Bosnian War

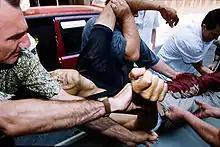
A victim of a mortar attack delivered to a Sarajevo hospital in 1992

The war in Bosnia escalated in April. On 3 April, the Battle of Kupres began between the JNA and a combined HV-HVO force that ended in a JNA victory. On 6 April, Serb forces began shelling Sarajevo, and in the next two days crossed the Drina from Serbia proper and besieged Bosniak-majority Zvornik, Višegrad and Foča. After the capture of Zvornik, Bosnian Serb troops killed several hundred Bosniaks and forced tens of thousands to flee. All of Bosnia was engulfed in war by mid-April. On 23 April, the JNA evacuated its personnel by helicopter from the barracks in Čapljina, which had been blockaded since 4 March. There were efforts to halt violence. On 27 April, the Bosnian government ordered the JNA to be put under civilian control or expelled, which was followed by conflicts in early May between the two. Prijedor was taken over by Serbs on 30 April. On 2 May, the Green Berets and local gang members fought back a disorganised Serb attack aimed at cutting Sarajevo in two. On 3 May, Izetbegović was kidnapped at the Sarajevo airport by JNA officers, and used to gain safe passage of JNA troops from downtown Sarajevo. However, Bosnian forces attacked the departing JNA convoy, which embittered all sides. A ceasefire and agreement on evacuation of the JNA was signed on 18 May, and on 20 May the Bosnian presidency declared the JNA an occupation force.